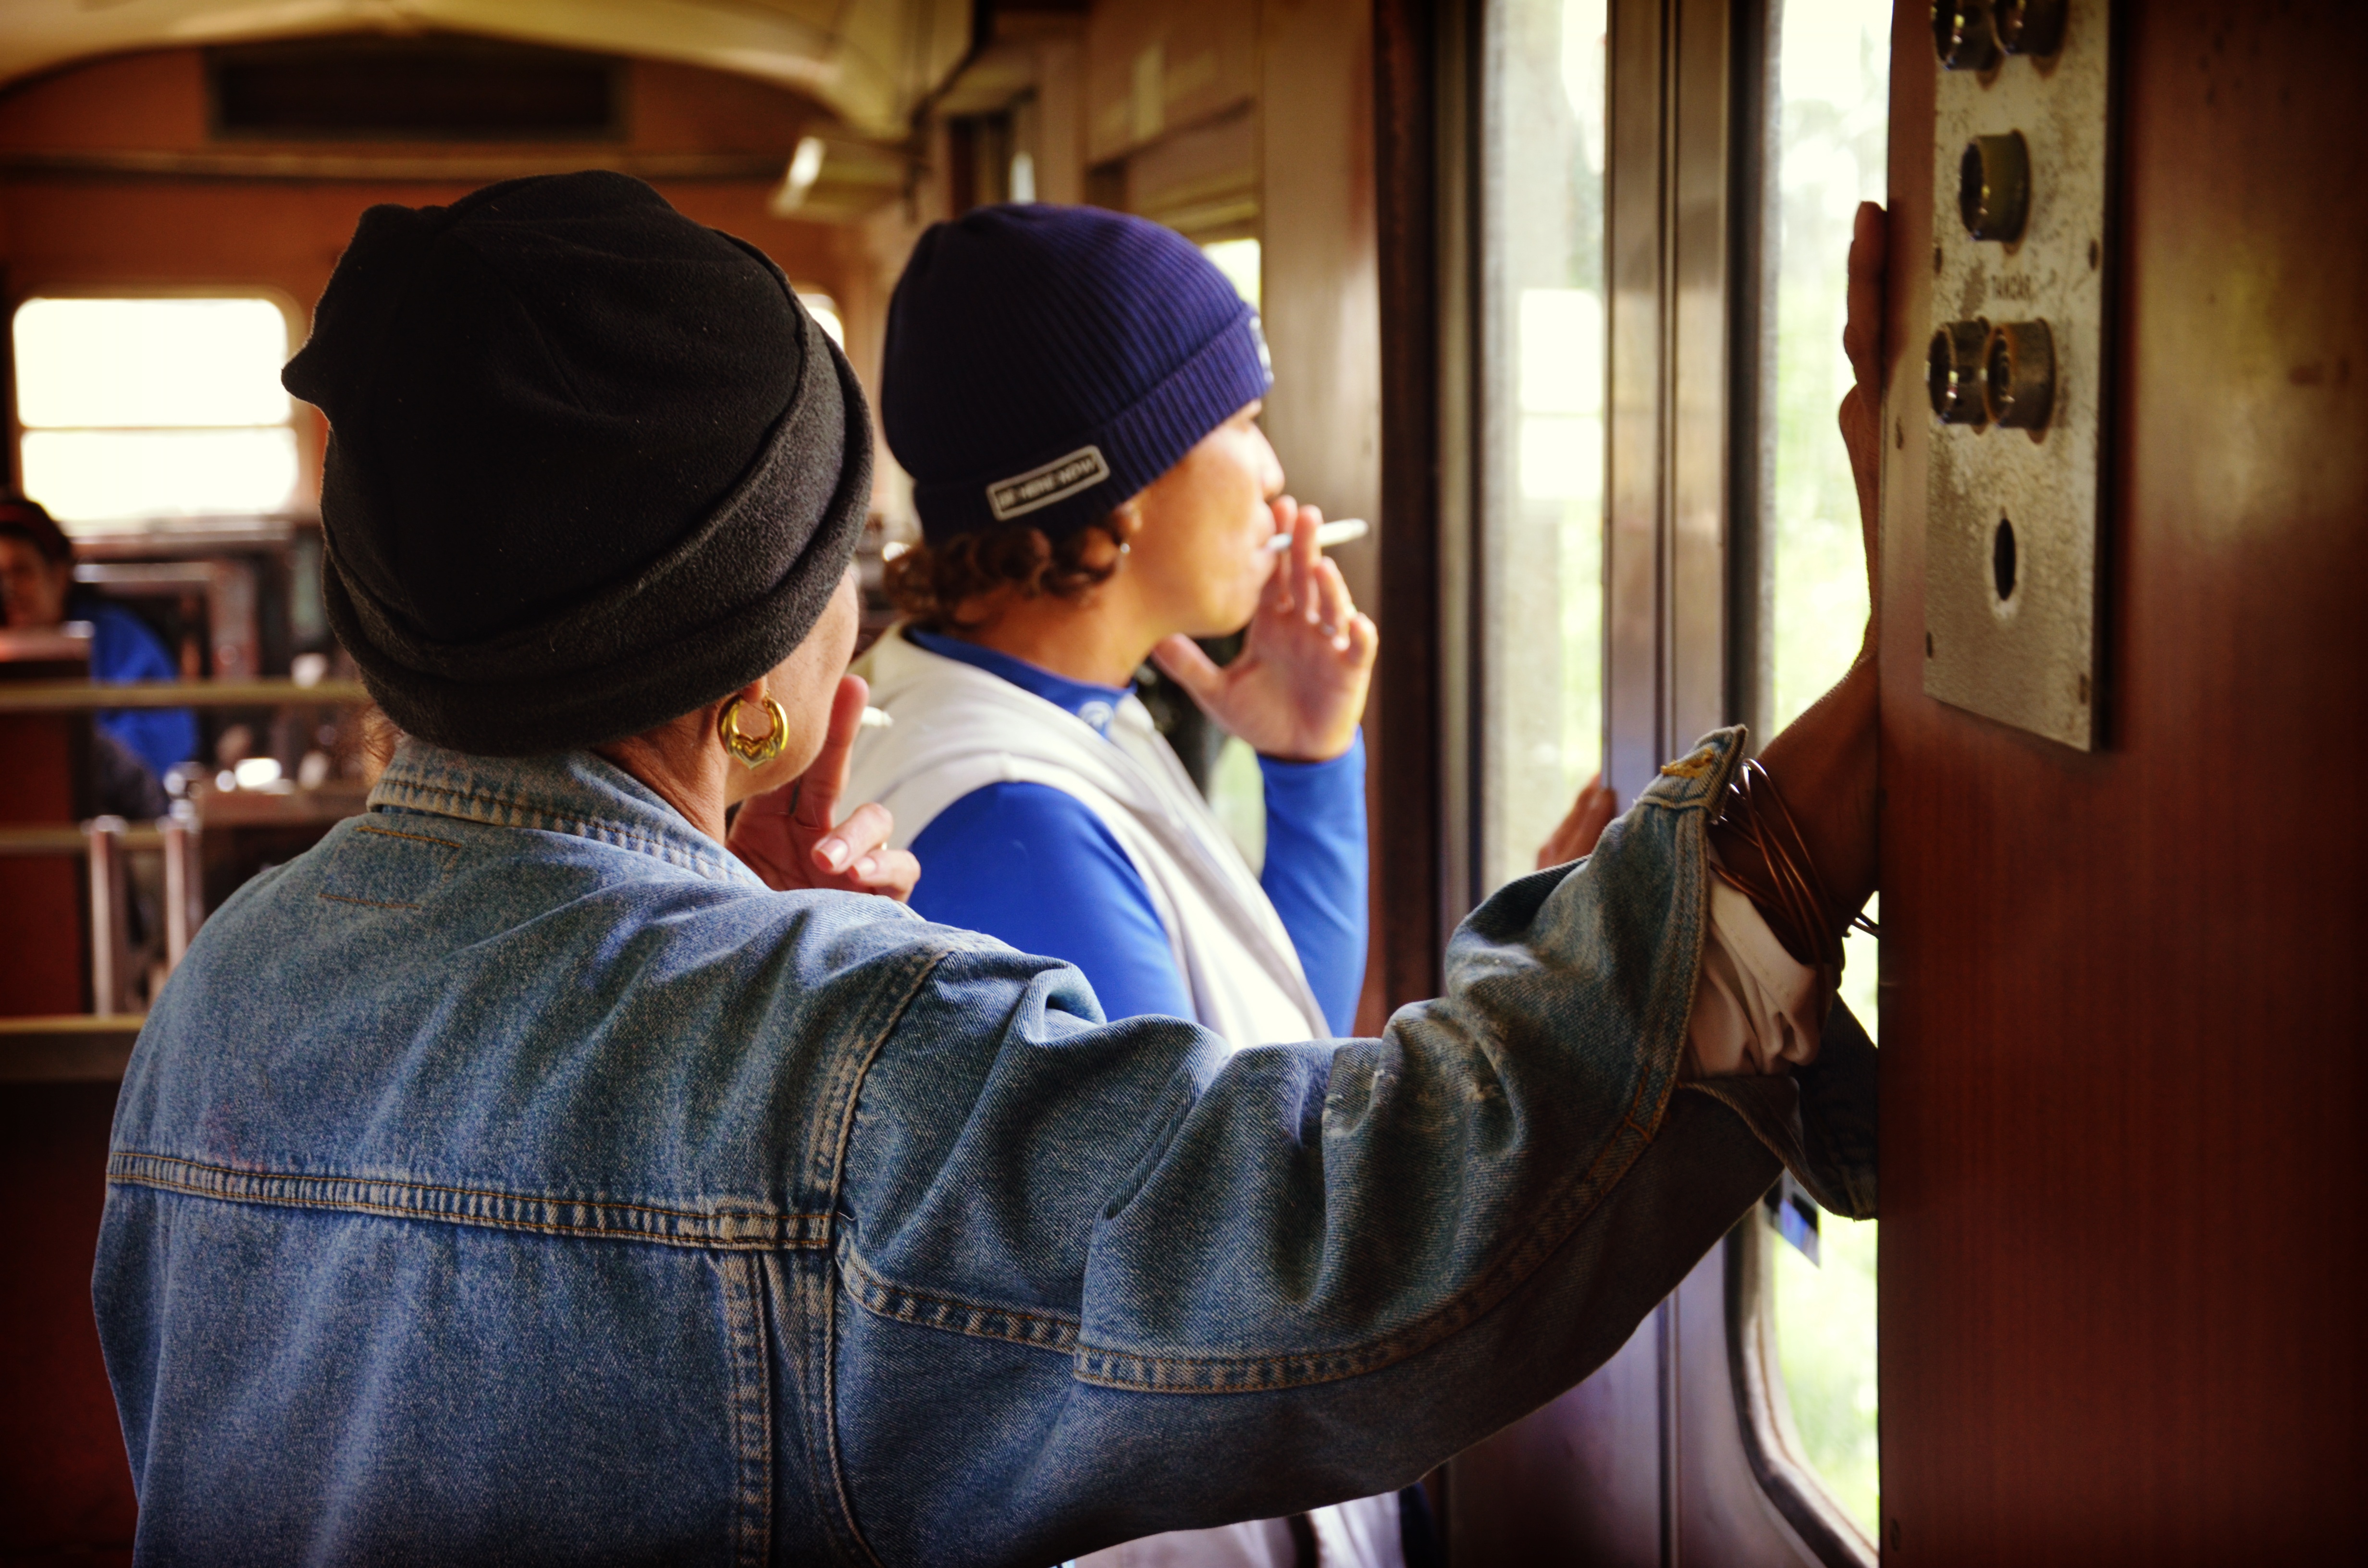
cuba, hipster style, hipsters, jeans jacket, portrait, smoking, train ride, vintage